James Nelson Barker

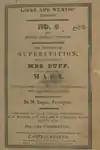
"Superstition" poster

His play, "How to Try a Lover", was written in 1817, but was not produced until 1836 as "The Court of Love". It was premiered in Philadelphia on March 26, 1836, at the Arch Street Theatre. It is a dramatic adaptation of the French picaresque novel, "La folie espagnole", by Pigault-Lebrun (1753–1835). Barker wrote, "It was the only drama I have written with which I was satisfied." However, Barker felt he could better serve society as a politician than a dramatist. He was unable to combine his political and literary roles, which led to him seeing himself as primarily a politician and an author second. He turned his focus from writing plays to writing political tracts, commemorative poems and local history between 1818 and 1858. His non-fiction works include "A Sketch of Primitive Settlements on Delaware River" (1827) and contributions to the columns of many Democratic journals during the Bank War and Panic, from 1832 to 1836 which were highly valued. In addition to writing, from 1829 to 1838, Barker was the collector of the port of Philadelphia, and from 1841 to 1858, he was the assistant comptroller of the U.S. Treasury. He was involved in the presidential campaigns for both Jackson and Van Buren during the 1820s and 1830s. He died in 1858 of pneumonia in Washington, D.C. He was interred at Laurel Hill Cemetery in Philadelphia.